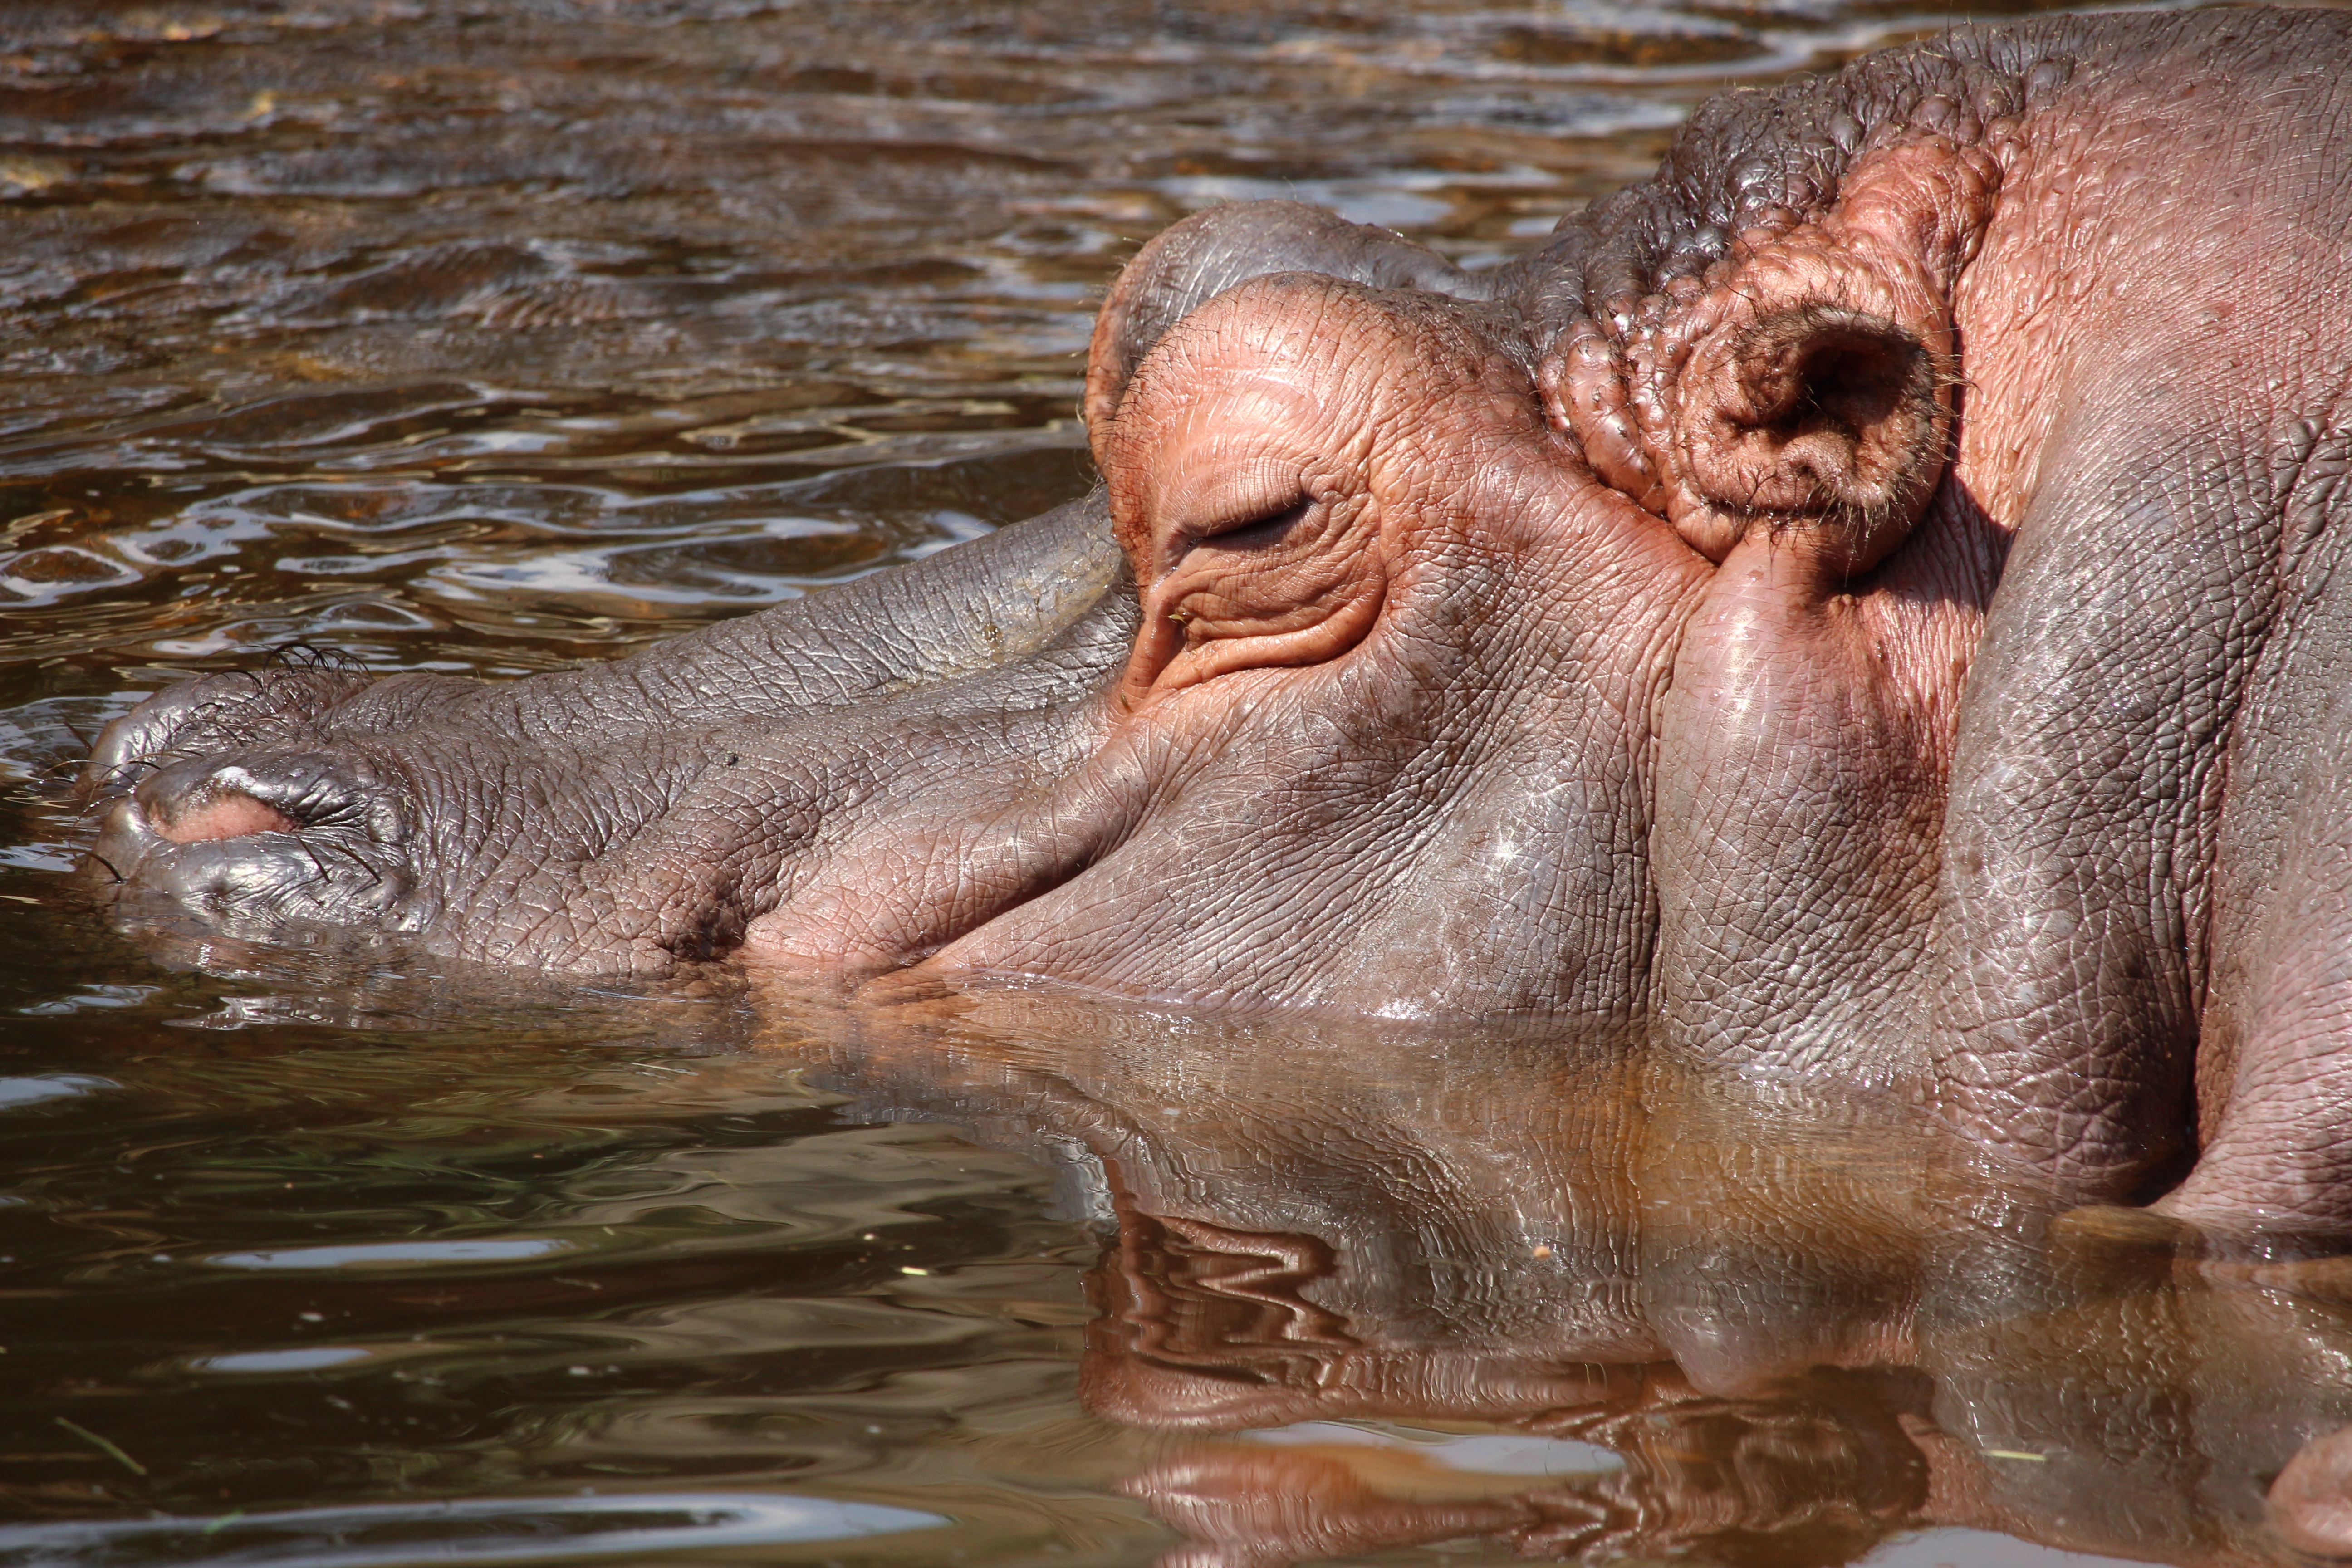
animal, wildlife, zoo, mammal, fauna, vertebrate, cover, hippopotamus